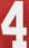
Number: 4